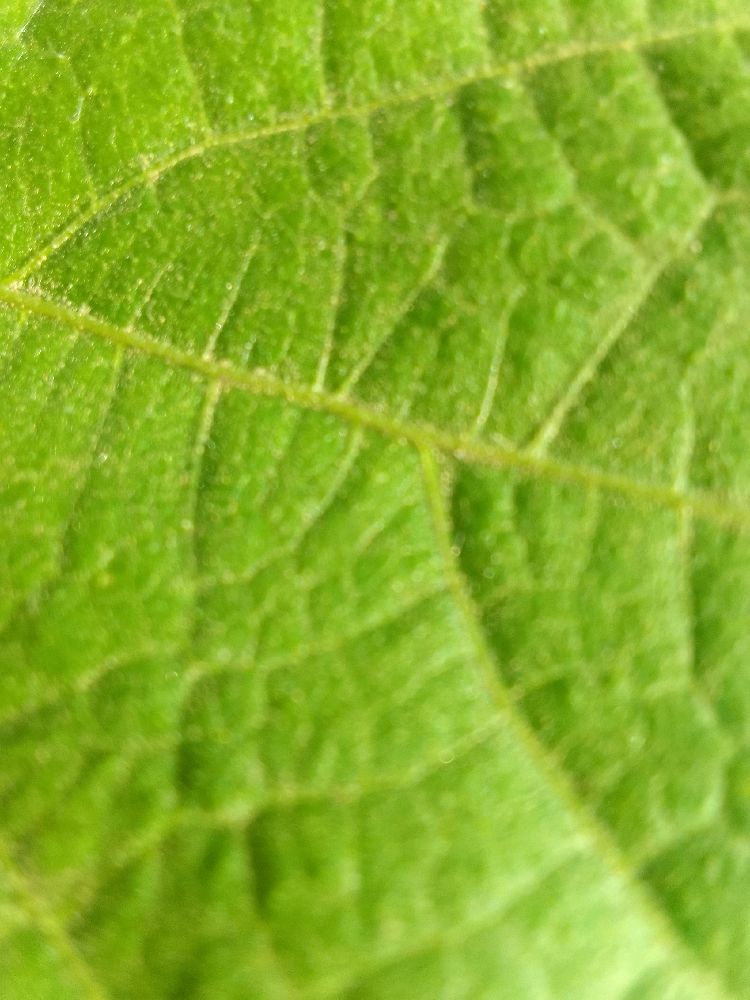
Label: healthy